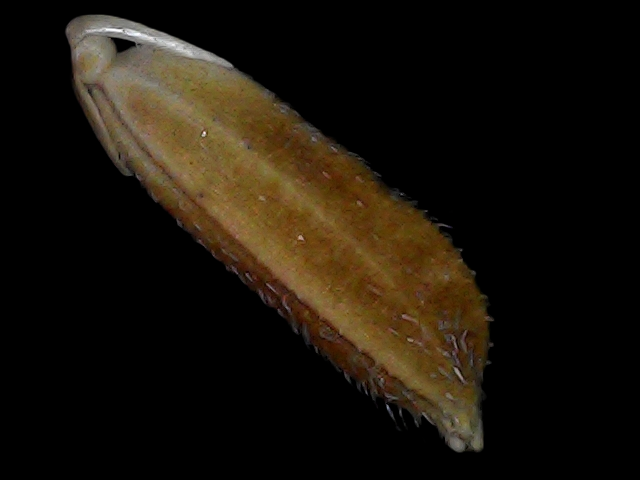
Rice variety: Bd56